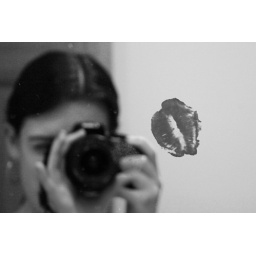
I painted my lips red and the kissed the mirror in several places.